Maria Józefa Sobieska

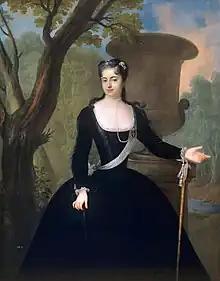
Maria Józefa Sobieska

Maria Józefa Sobieska née Wessel (1685-1761), was a Polish princess, daughter-in-law of king John III Sobieski.